Banana Massacre

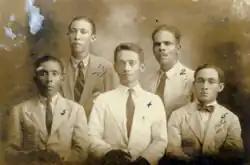
Leaders of the banana plantation workers' strike. From left to right: Pedro M. del Río, Bernardino Guerrero, Raúl Eduardo Mahecha, Nicanor Serrano and Erasmo Coronell. Guerrero and Coronell were killed during the massacre.

The Banana Massacre was a massacre of workers of the United Fruit Company (now Chiquita) that occurred between December 5 and 6, 1928, in the town of Ciénaga near Santa Marta, Colombia. A strike began on November 12, 1928, when the workers ceased to work until the company would reach an agreement with them to grant them dignified working conditions. After several weeks with no agreement, in which the United Fruit Company refused to negotiate with the workers, the government of Miguel Abadía Méndez assigned Cortés Vargas as military chief in the Magdalena department and sent 700 men from the Colombian Army to quell the strikers, resulting in the massacre of 47–2000 people (the range owing to the insufficiency of detailed historical records).